Ultraman X

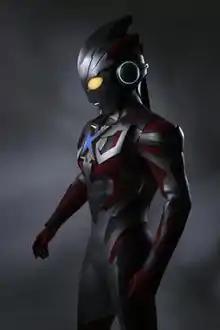
Ultraman X, the series' titular hero, sporting a pair of headphone-shaped ears and an X-shaped Color Timer.

A solar flare called the has awakened mysterious OOPArts known as Spark Dolls from the depths of the earth and the ocean, materializing them into rampaging monsters that terrorize the Earth. Due to this, UNVER was formed to gather, collect and secure unstable Spark Dolls and a new attack team was formed, Xio to combat monster threats.